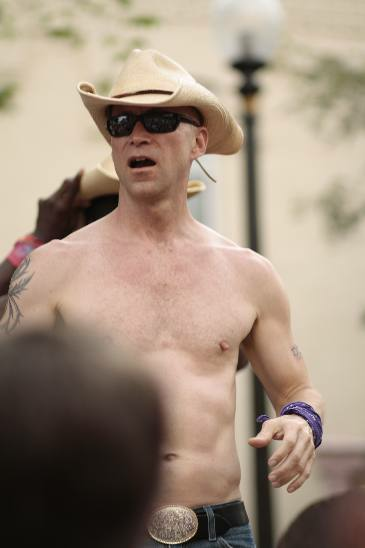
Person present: Yes